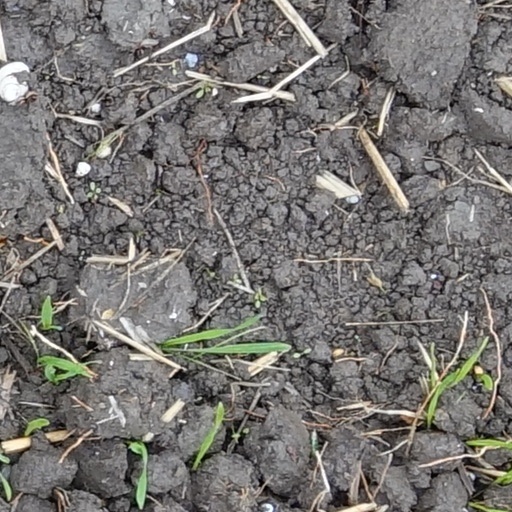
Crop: wheat